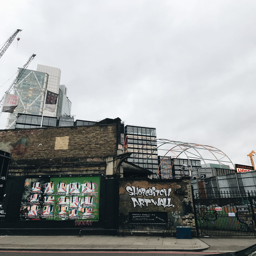
a city famous for its street art !